Arachnology

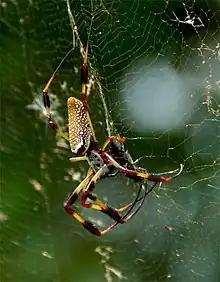
"Trichonephila clavipes"

Arachnology is the scientific study of arachnids, which comprise spiders and related invertebrates such as scorpions, pseudoscorpions, harvestmen, ticks, and mites. Those who study spiders and other arachnids are arachnologists. More narrowly, the study of spiders alone (order Araneae) is known as araneology.